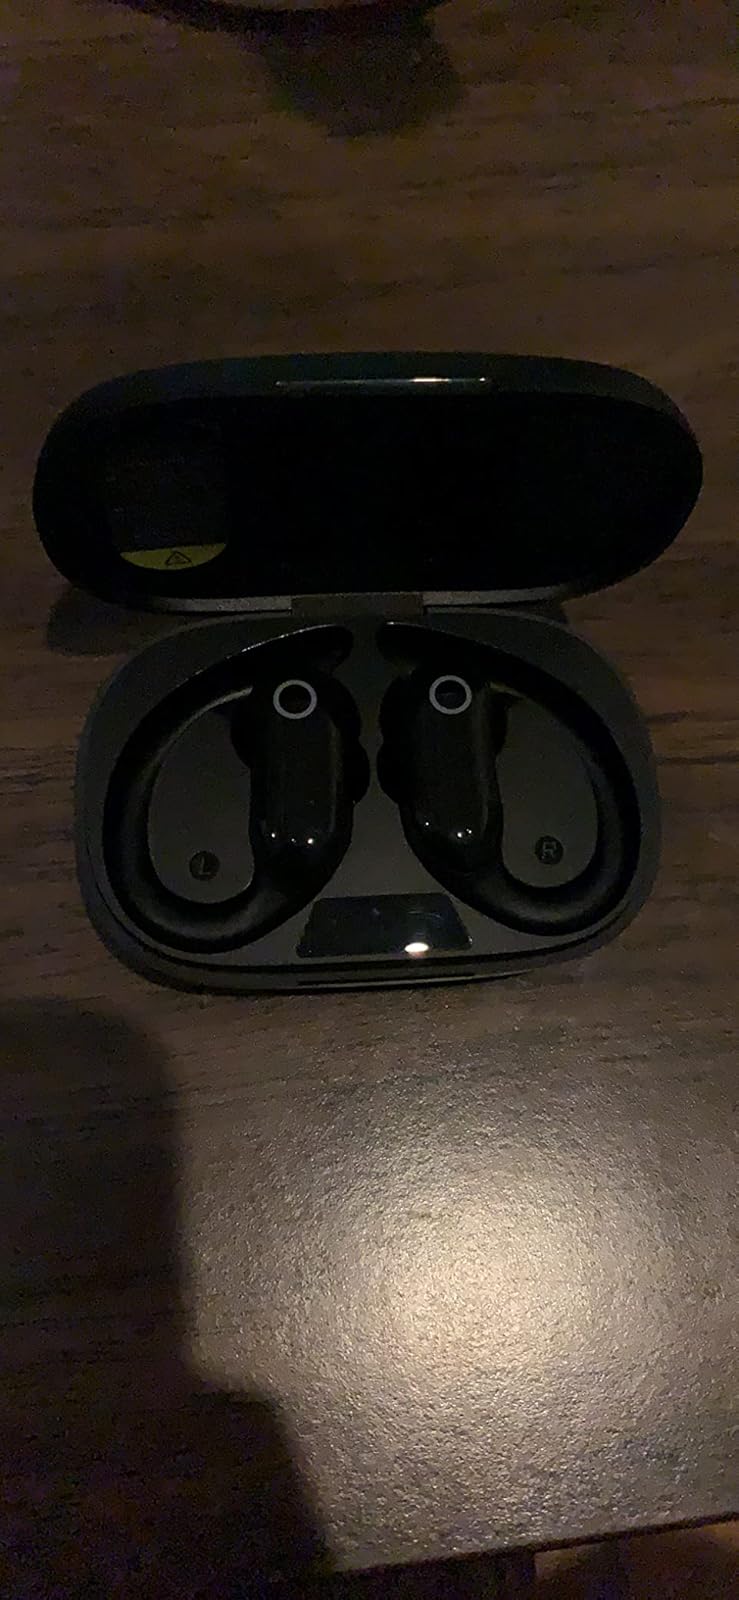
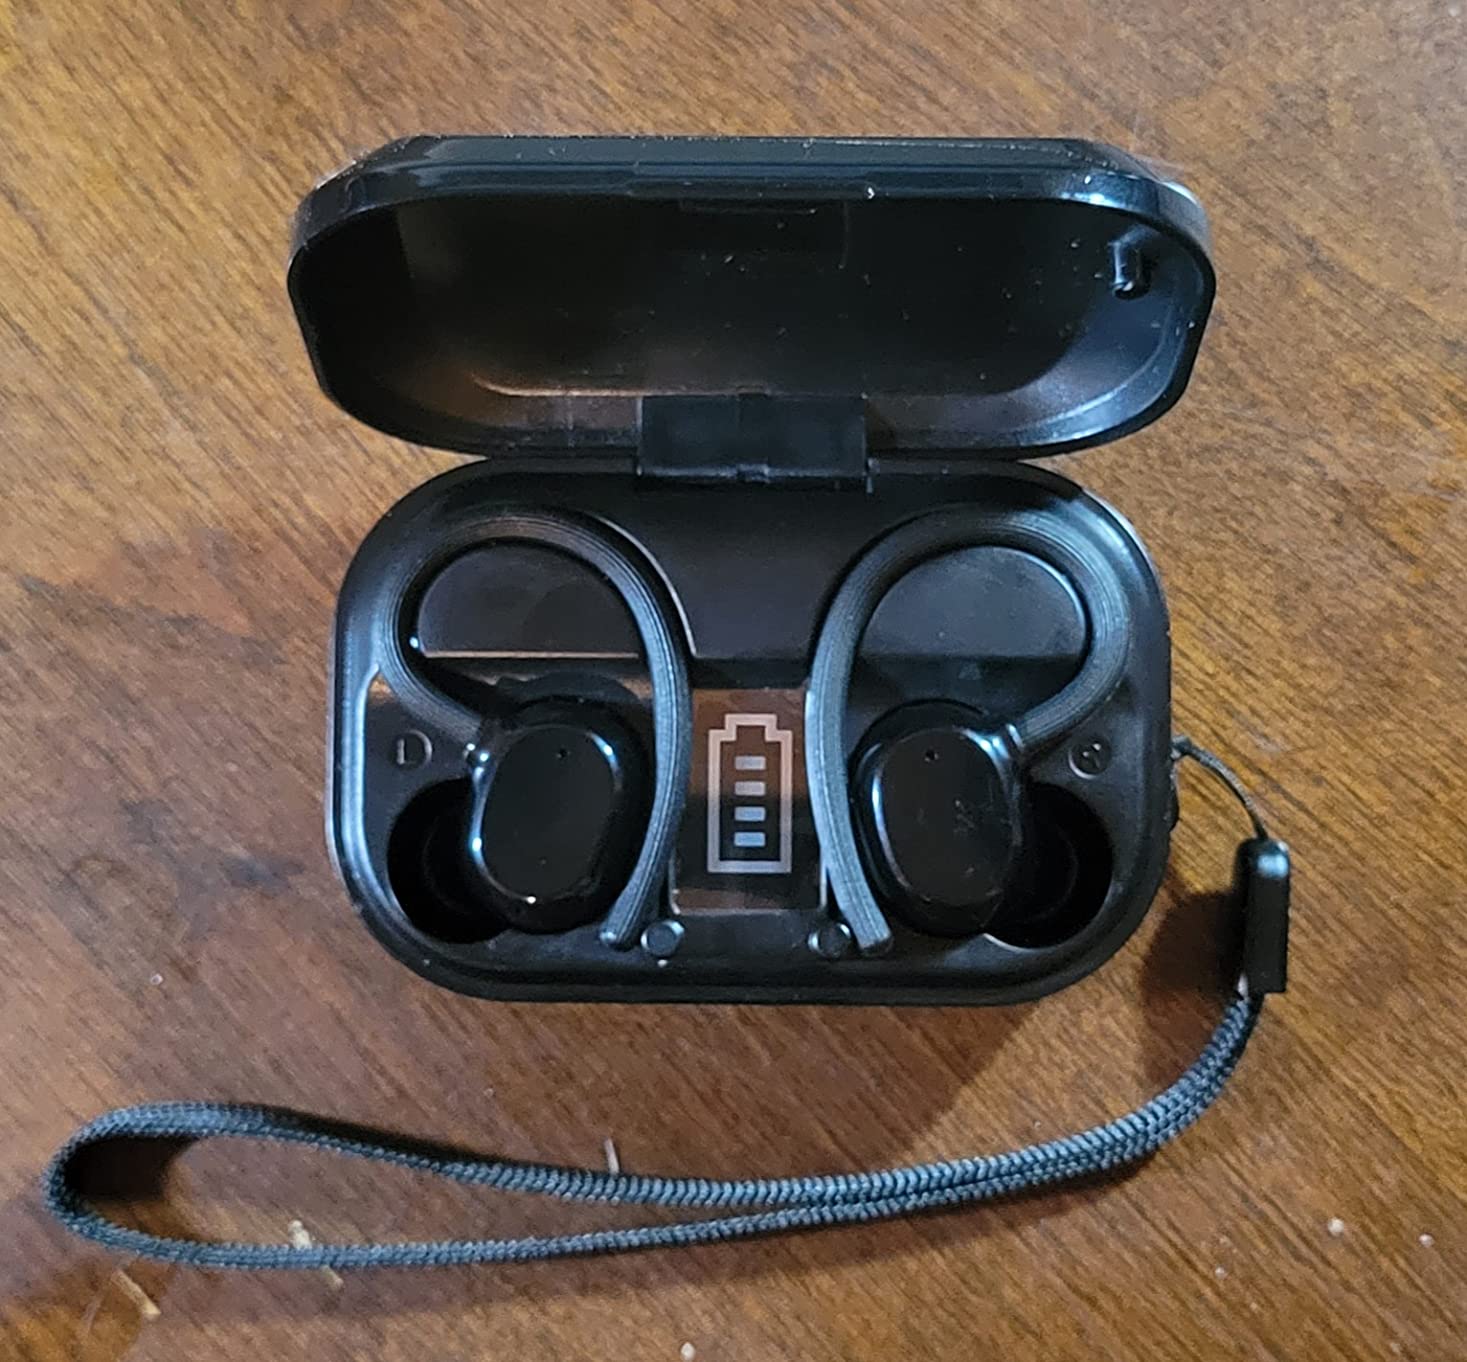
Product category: earbuds
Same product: no